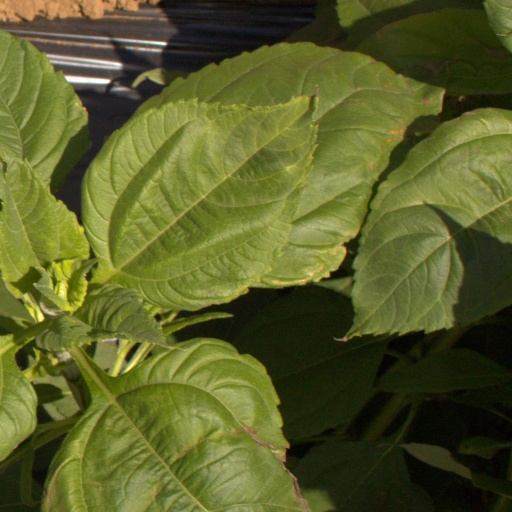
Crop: Jerusalem artichoke